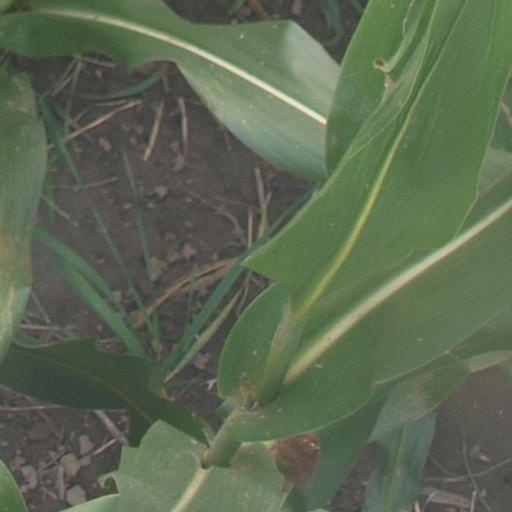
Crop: maize; corn